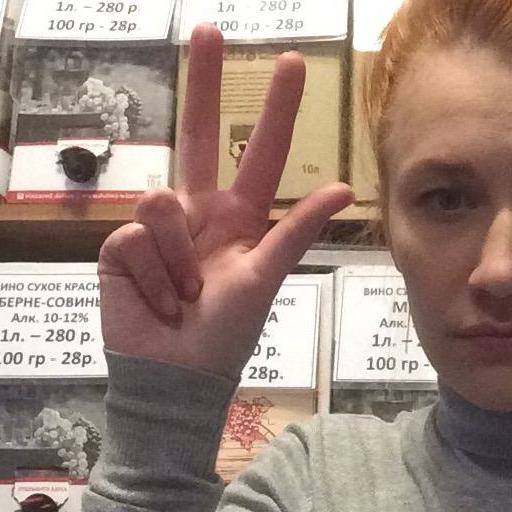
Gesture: three2